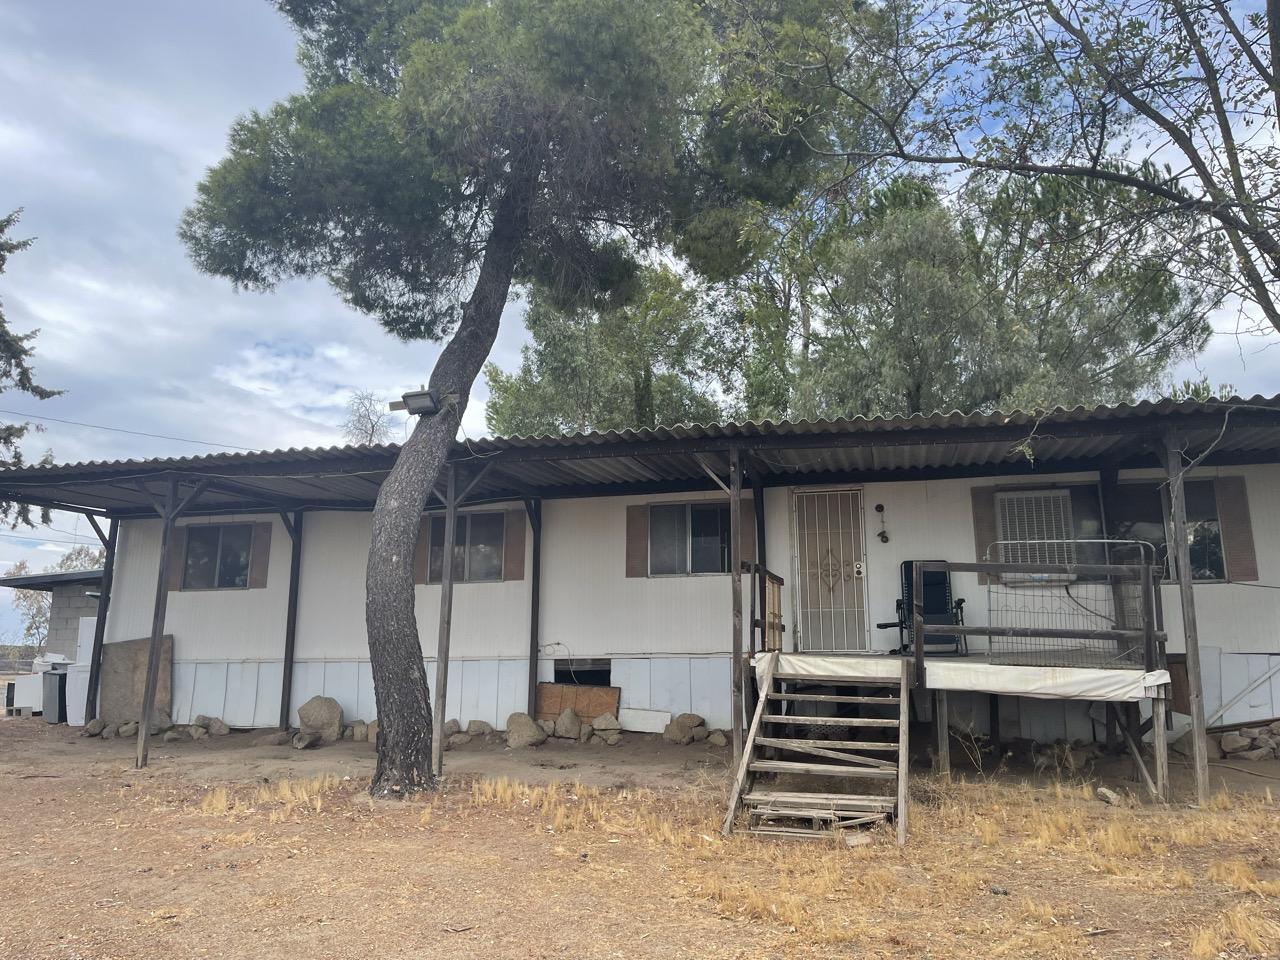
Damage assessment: no_damage